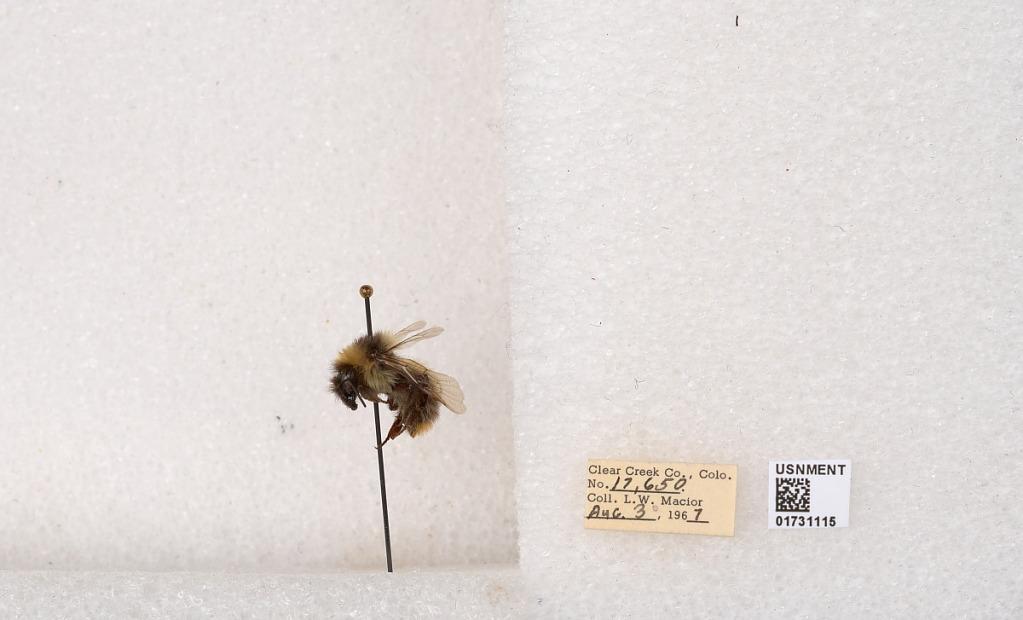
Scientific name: Bombus kirbyellus
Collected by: L. Macior
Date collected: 1967-8-3
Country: United States
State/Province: Colorado
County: Clear Creek
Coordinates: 39.6891, -105.644